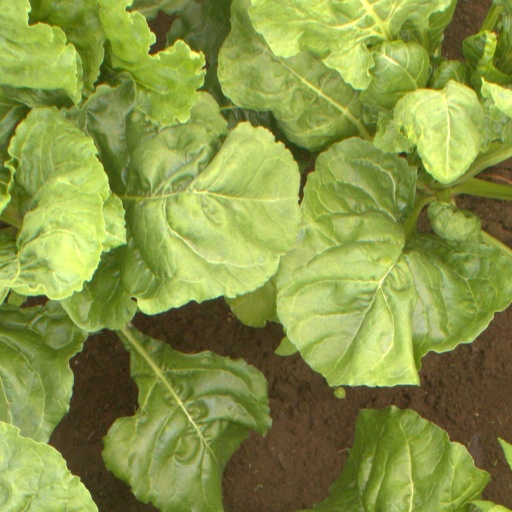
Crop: sugar beet